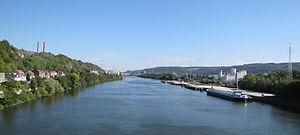
Prise du pont de Hermalle-sous-Huy, vue du port sur la rive droite de la Meuse.
Hermalle-sous-Huy, en wallon Hermåle-dizo-Hu, est une section de la commune belge d'Engis située en Région wallonne dans la province de Liège.